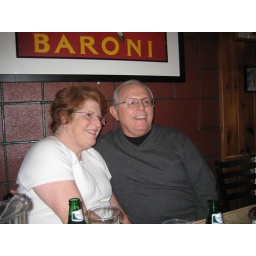
This is how white my mom's shirt looked before Noah spilt Merlot all over it